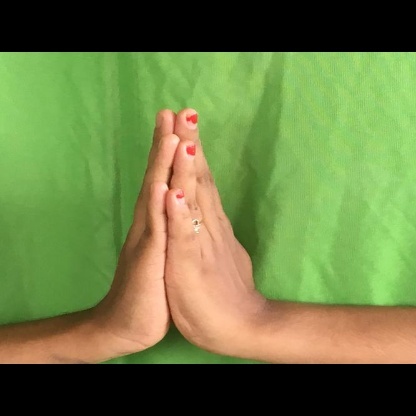
Mudra: Anjali